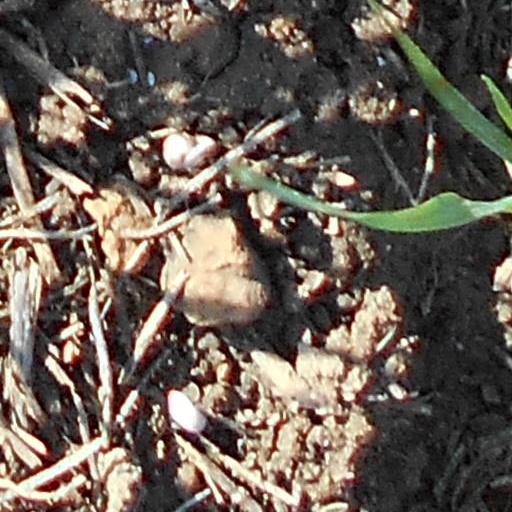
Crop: wheat